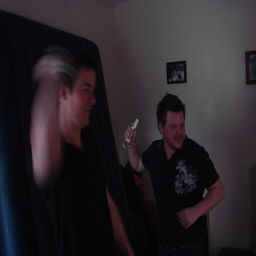
Two men have game controllers in their hands and are playing an interactive game.
Two men playing wii in the living room
Two people using video game controllers in a room.
Two men in a living room playing a Nintendo Wii game.
Two men waving their wii remotes in their hand.